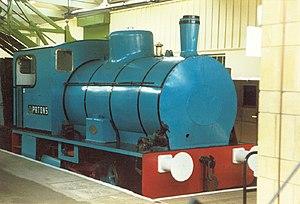
Cette liste des musées du comté de Durham, Angleterre contient des musées qui sont définis dans ce contexte comme des institutions qui recueillent et soignent des objets d'intérêt culturel, artistique, scientifique ou historique. leurs collections ou expositions connexes disponibles pour la consultation publique. Sont également inclus les galeries d'art à but non lucratif et les galeries d'art universitaires. Les musées virtuels ne sont pas inclus.